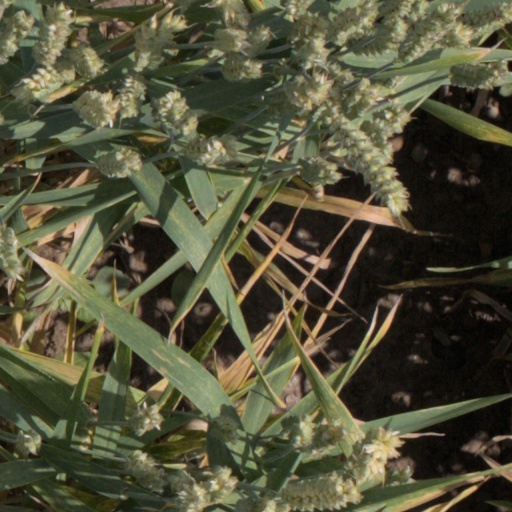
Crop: wheat